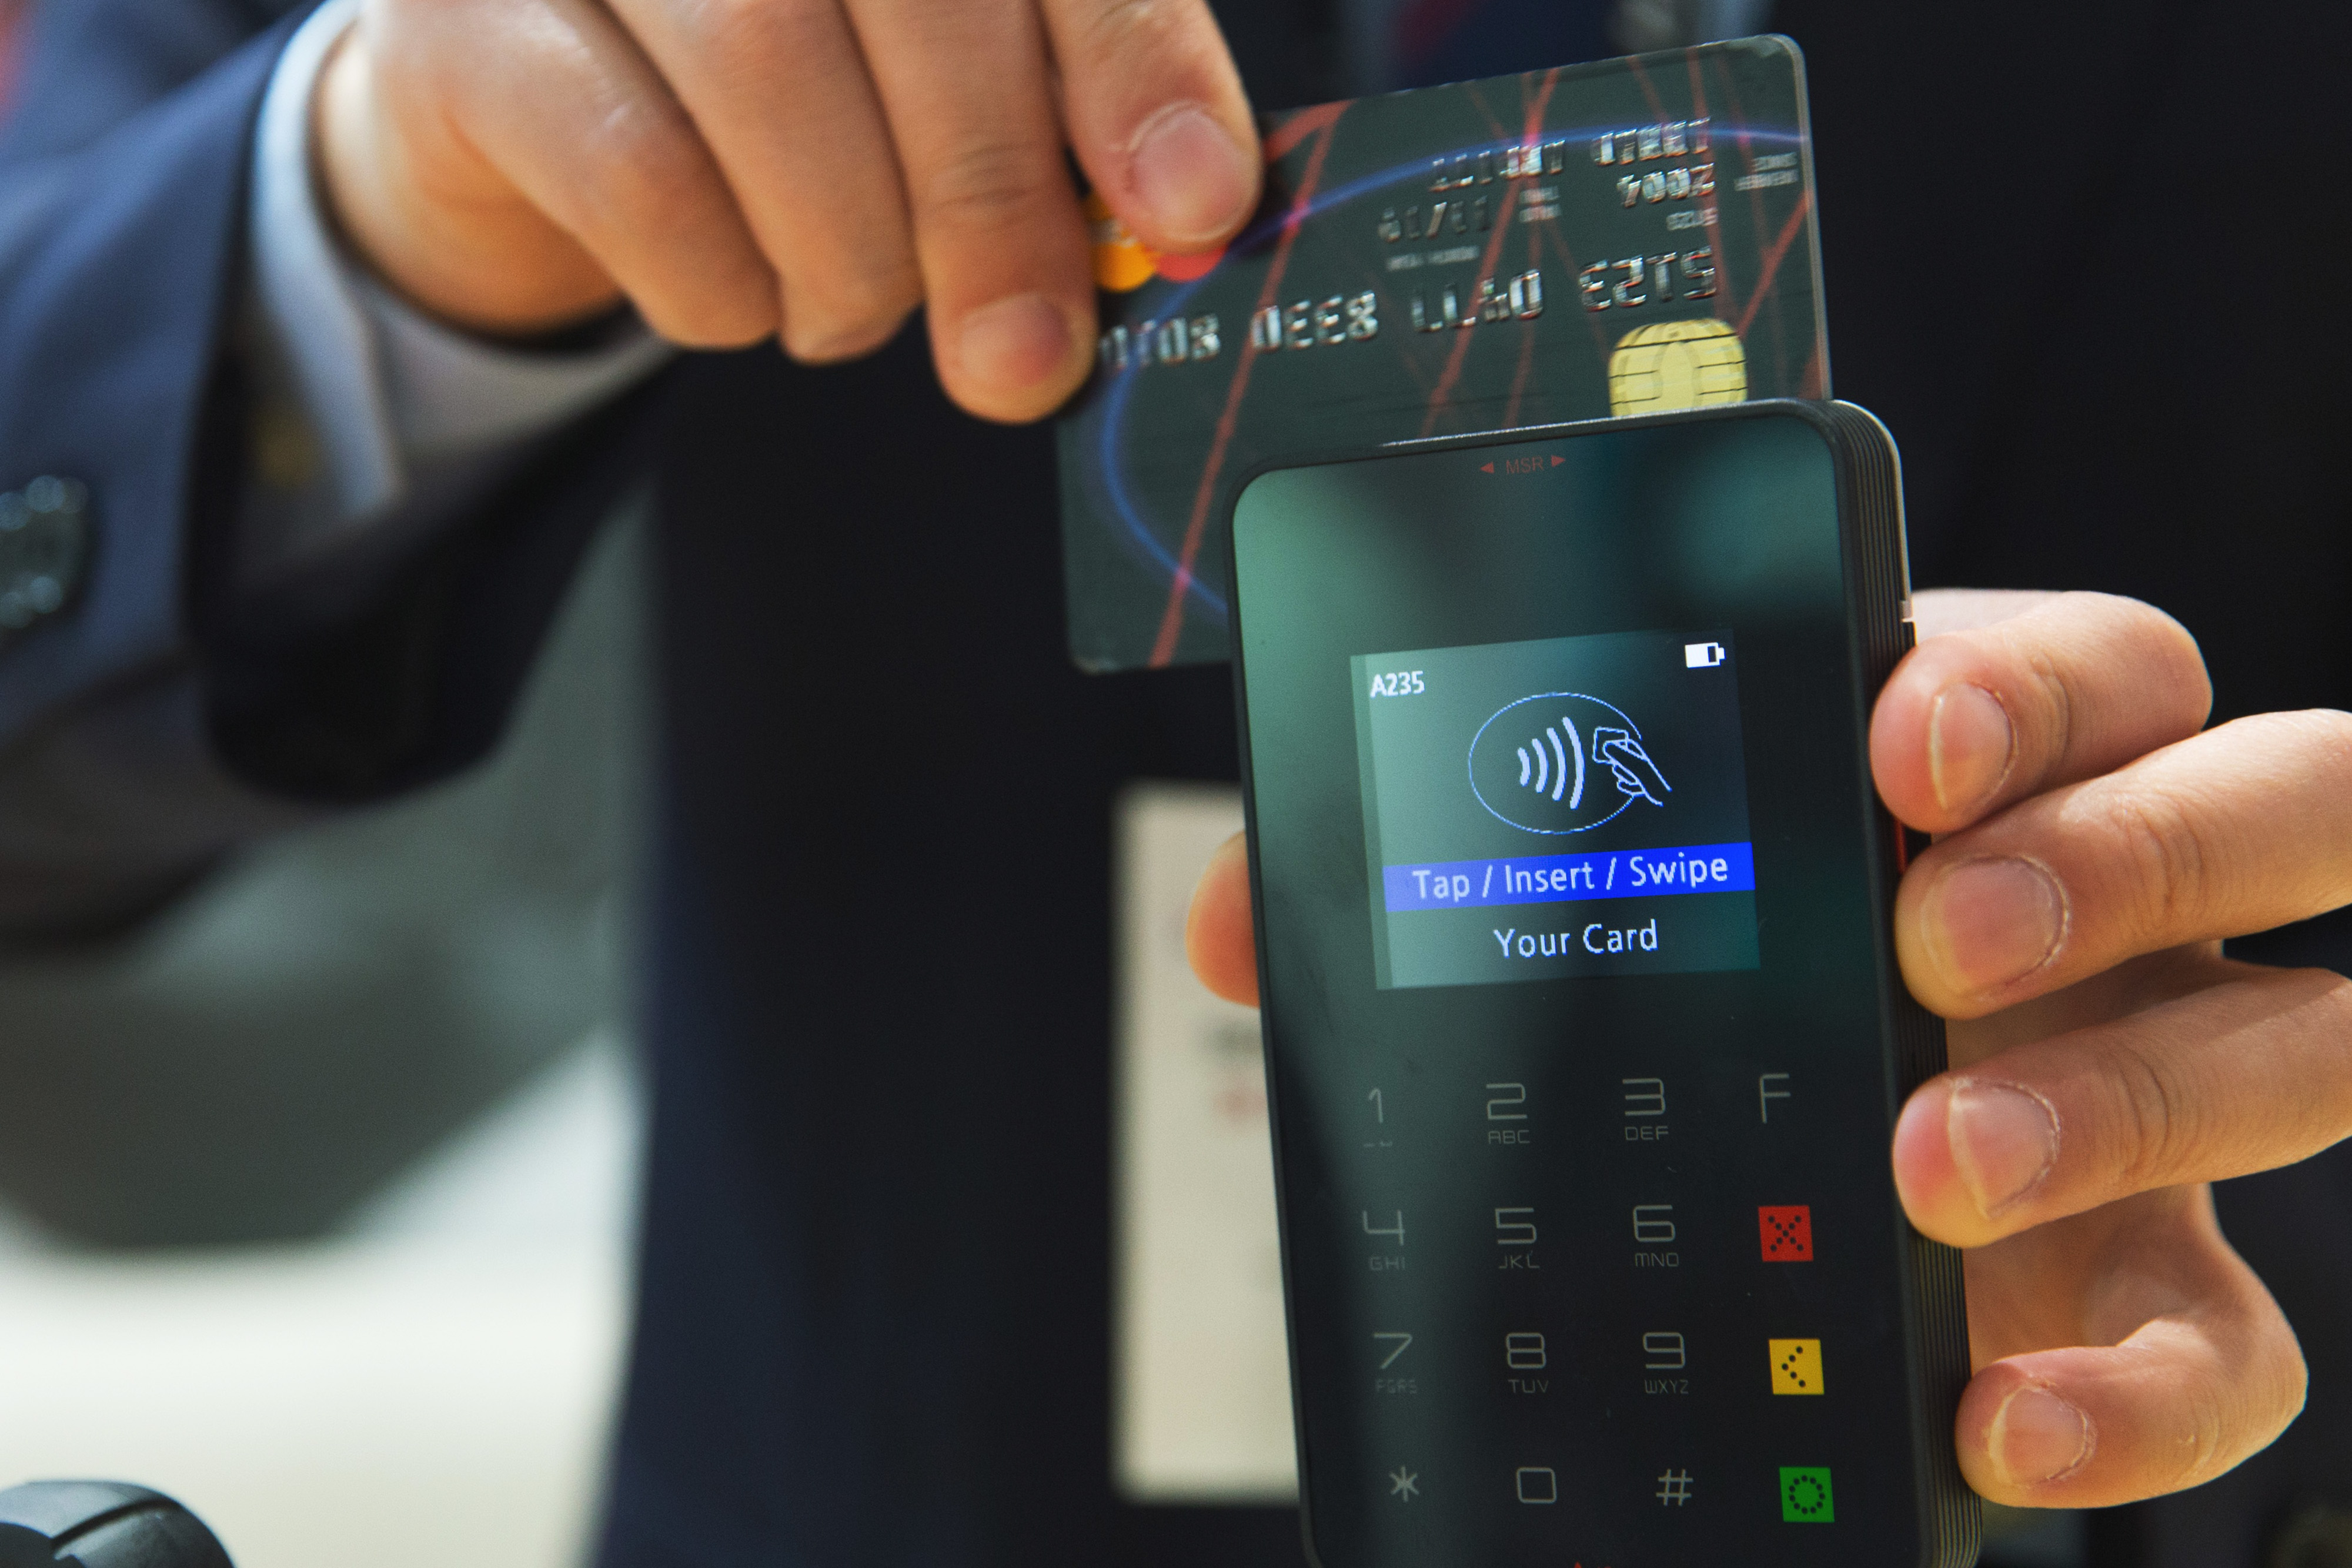
gadget, product, electronics, mobile phone, electronic device, smartphone, technology, hand, portable communications device, communication device, finger, Material property, feature phone, thumb, multimedia